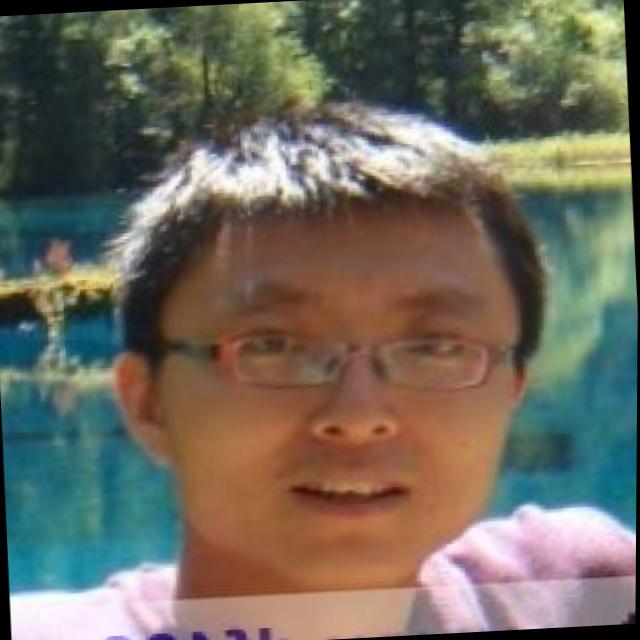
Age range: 21-44